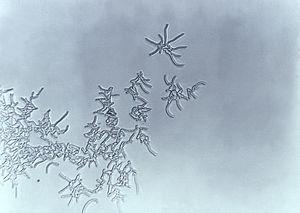
Rhodococcus est un genre de protéobactéries de la famille des Nocardiaceae.